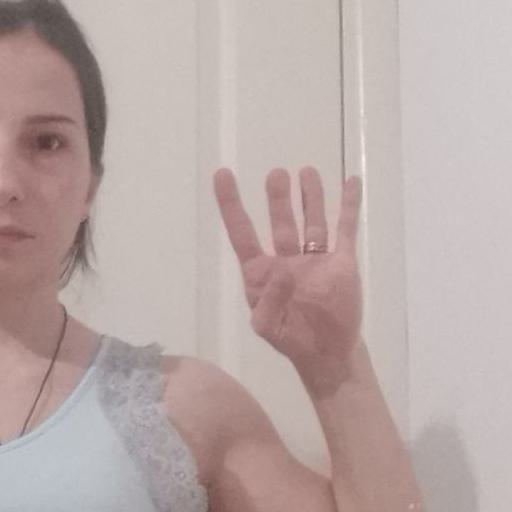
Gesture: four